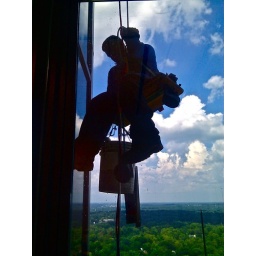
Taken from our 24th floor office in the Promenade II building.